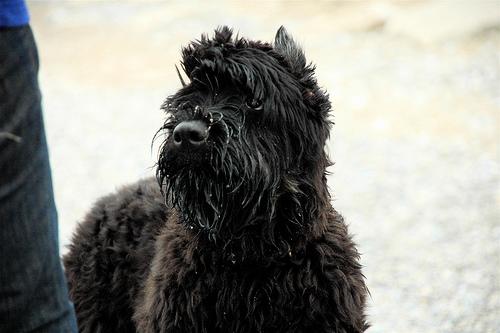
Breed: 233-n000072-Bouvier_des_Flandres